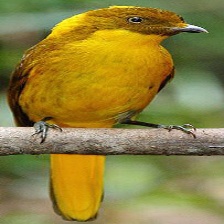
Species: GOLDEN BOWER BIRD
Scientific name: PRIONODURA NEWTONIANA